Jorge Mautner

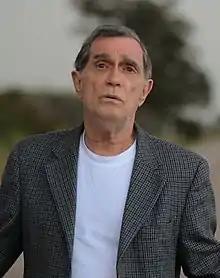
Mautner in 2013

Henrique George Mautner (born January 17, 1941), better known by his stage name Jorge Mautner, is a Brazilian singer-songwriter, lyricist, violinist, actor, screenwriter, and poet, considered to be a pioneer of the MPB scene and of the "Tropicalista" movement.